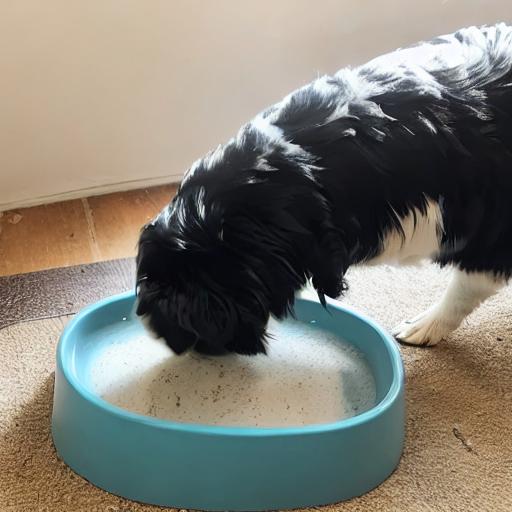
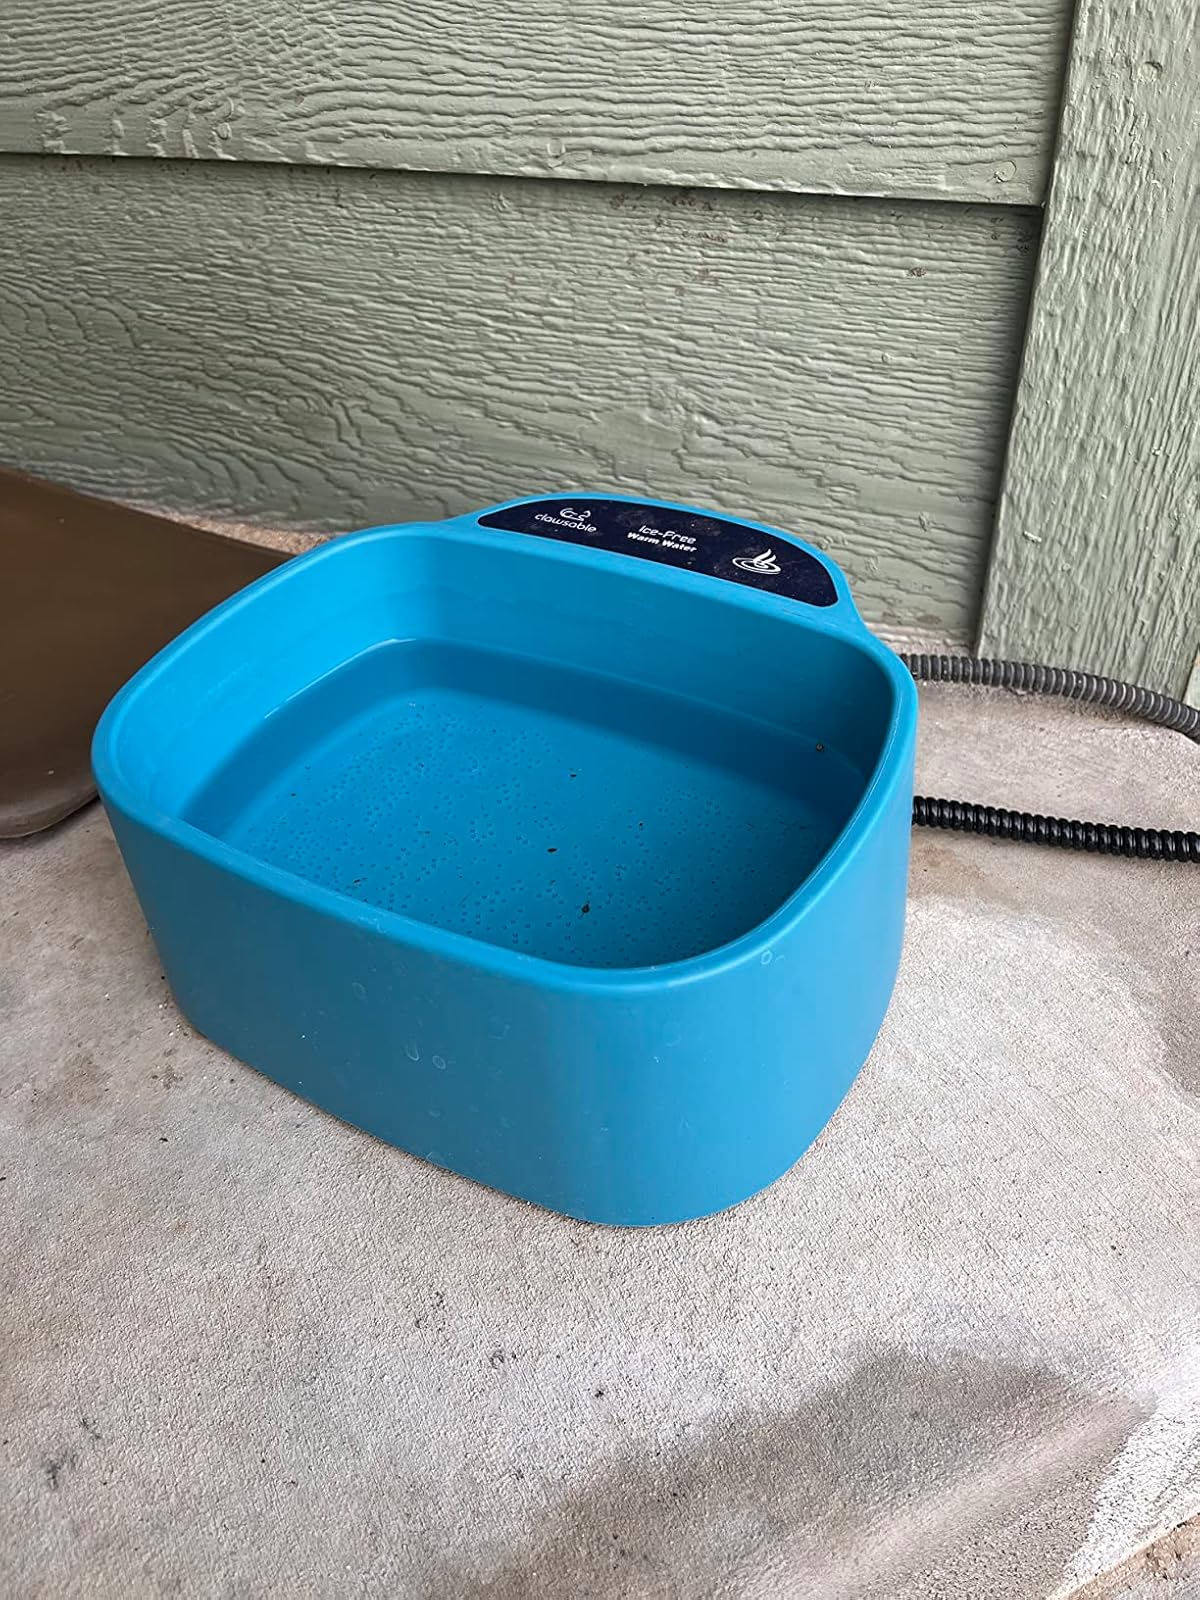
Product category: items_bowl
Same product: no